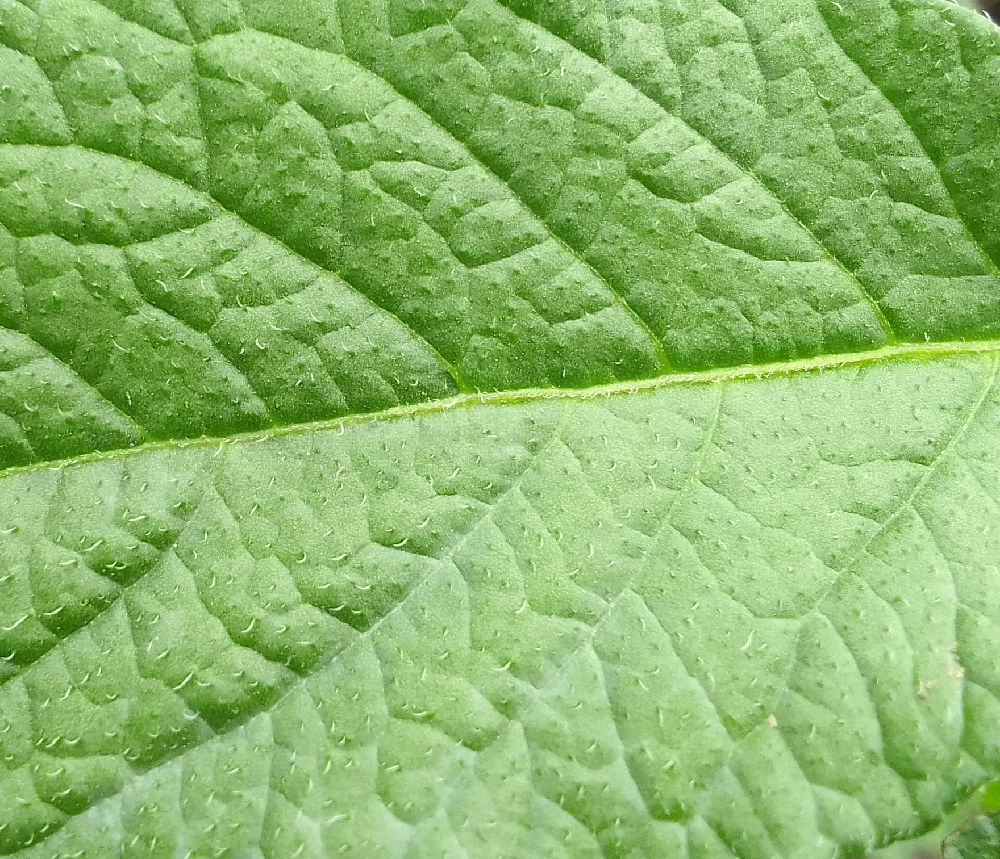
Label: Healthy